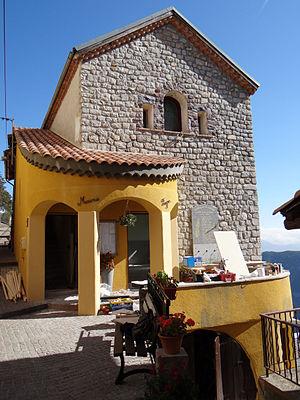
Ilonse - Mairie
Ilonse est une commune française située dans le département des Alpes-Maritimes, en région Provence-Alpes-Côte d'Azur.